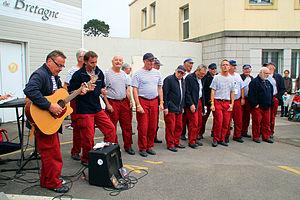
Tonnerres de Brest 2012 Les marins d'iroise